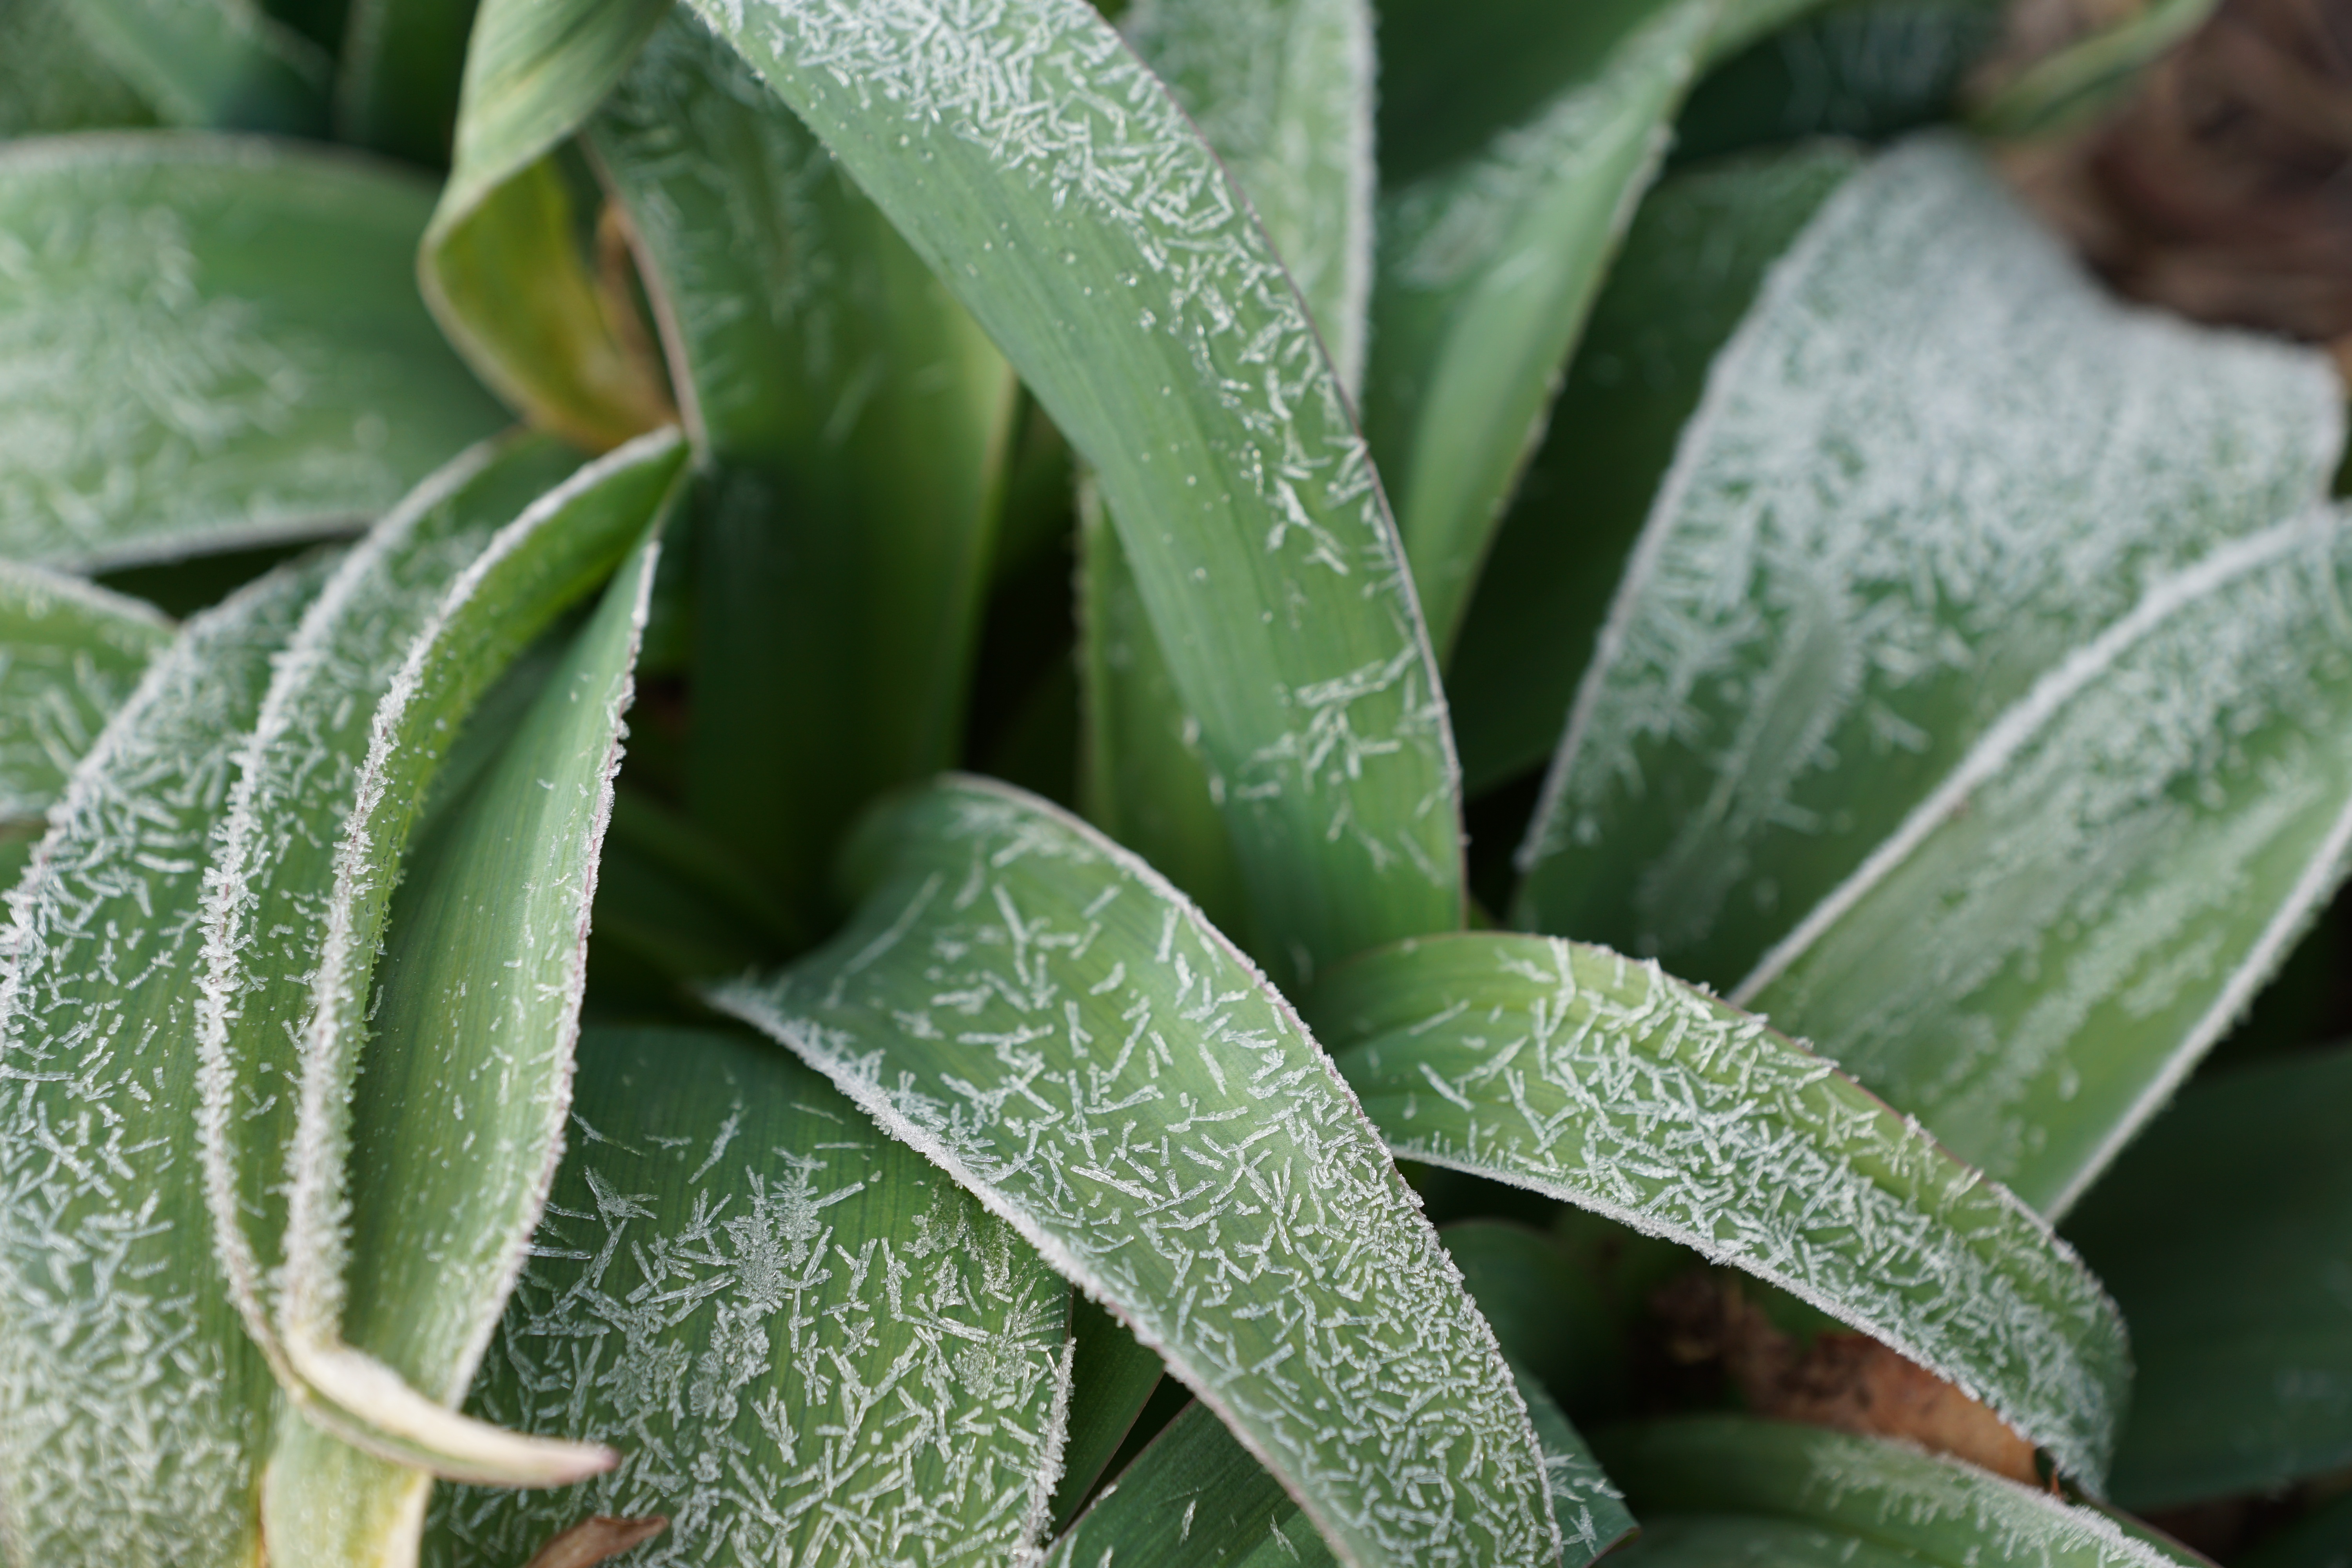
grass, plant, leaf, flower, green, herb, botany, flora, iced, aloe, xanthorrhoeaceae, flowering plant, plant stem, land plant